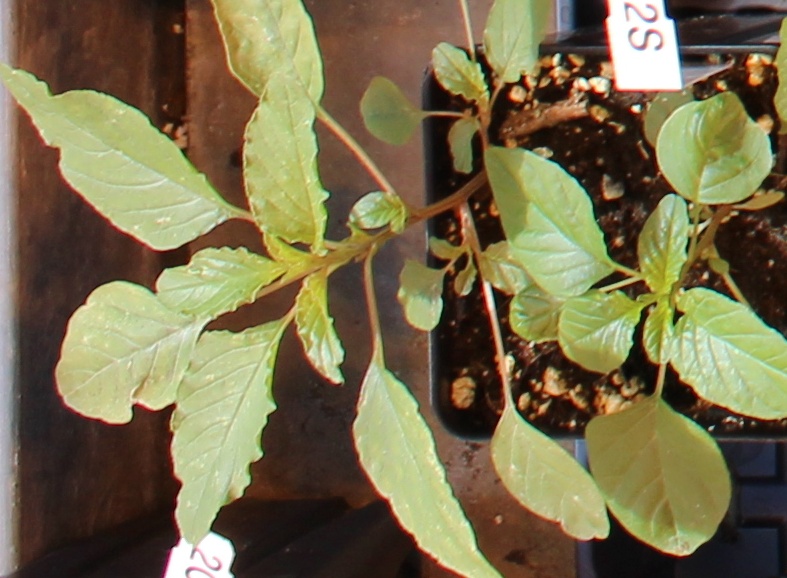
Label: Palmer Amaranth